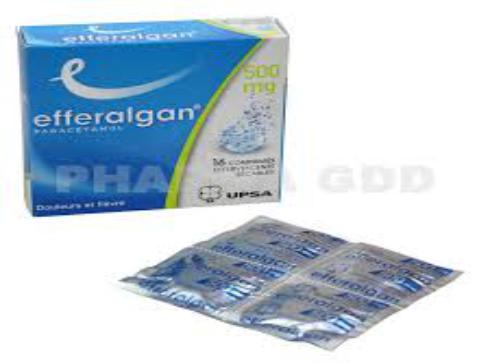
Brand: Efferalgan
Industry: Medical